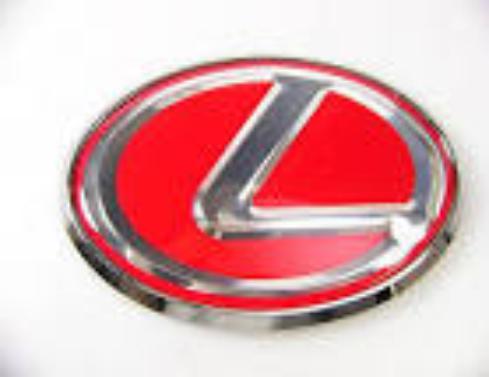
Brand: lexus-1
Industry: Transportation